Ford P7

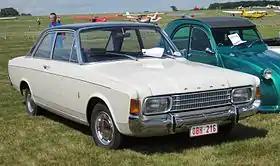
Ford 17M 2 door saloon (P7b)

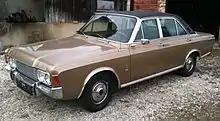
Ford 26M (P7b) with four doors

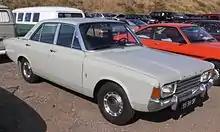
Ford 17M (P7b) with four doors

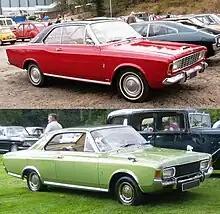
The facelift of 1968, undertaken when the car had been on sale for less than a year, did not significantly change the overall silhouette of the car (here shown as a two-door coupé), but the new version came with several of the bumps and creases removed.

The Ford P7 is a range of large family saloons produced by Ford Germany between autumn 1967 and December 1971. The P7 was marketed as the Ford 17M, Ford 20M and Ford 26M.